M60 (New York City bus)

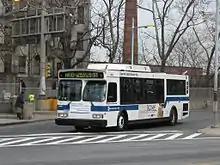
A 2004 Orion VII OG HEV (6410) on the West Side-bound M60 in 2007, prior to articulated and SBS implementations.

In 1991, the Metropolitan Transportation Authority (MTA) held a public hearing to discuss a bus route between Manhattan and LaGuardia Airport. It was first proposed as the Q49 from LaGuardia Airport to Park Avenue and East 125th Street, at Harlem–125th Street station on the Metro-North Railroad, but was quickly renamed the M60. The M60 was approved for implementation in mid-1992 and began service on September 13, 1992, running between Adam Clayton Powell Jr. Boulevard (Seventh Avenue) and the airport. On May 1, 1994, it was extended to Columbia University and the 116th Street subway station. The M60 was extended west along 125th Street, south on Amsterdam Avenue west on 120th Street, south on Claremont Avenue to West 116th Street, and then north on Broadway to the terminal. The route was extended in response to requests from residents and groups from Morningside Heights and West Harlem. 20% of M60 riders surveyed said that they had used taxis, car services, personal cars or Carey Bus before its introduction and 25% said that they walked or did not make the trip. These 45% of riders surveyed were new NYC Transit riders.